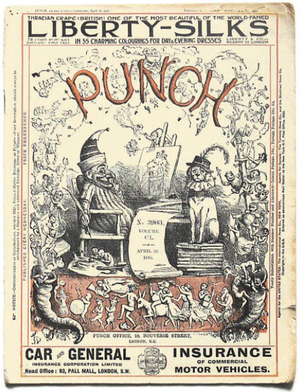
Punch est un hebdomadaire humoristique et satirique britannique fondé en 1841 et disparu en 2002.
Richard Doyle, né en septembre 1824, décédé le 11 décembre 1883, est un illustrateur britannique spécialisé dans la féerie, qui fut l'un des illustrateurs majeurs de l'époque victorienne. Son travail apparaît fréquemment, entre autres, dans le magazine Punch, il a créé la couverture du premier numéro, et conçu la couverture du magazine, un design qui a été utilisé pendant plus d'un siècle.